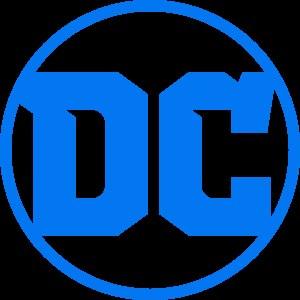
La série des films de Batman comporte sept films inspirés du personnage de DC Comics du même nom.